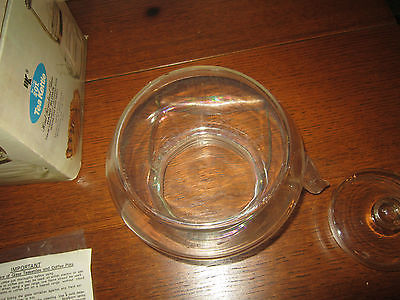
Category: kettle